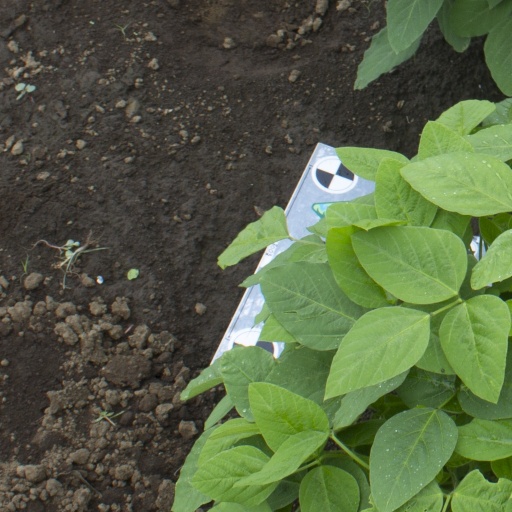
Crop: soybean